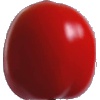
Label: Tomato 4